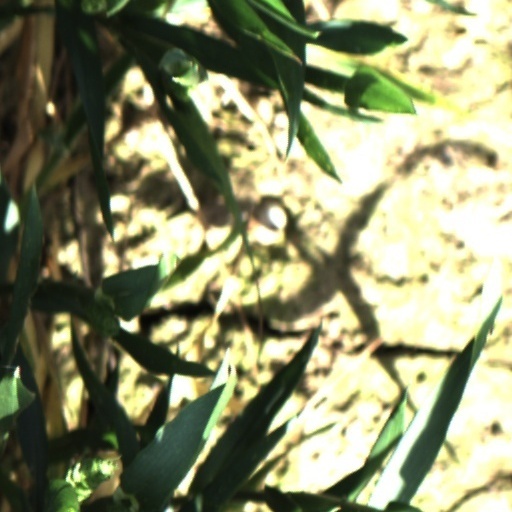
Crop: wheat